Anémone

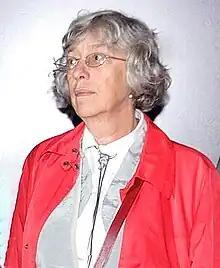
Anémone at the premiere of at the Grand Rex in Paris, 2009

Anne Bourguignon (9 August 1950 – 30 April 2019), known professionally as Anémone, was a French actress and political activist.